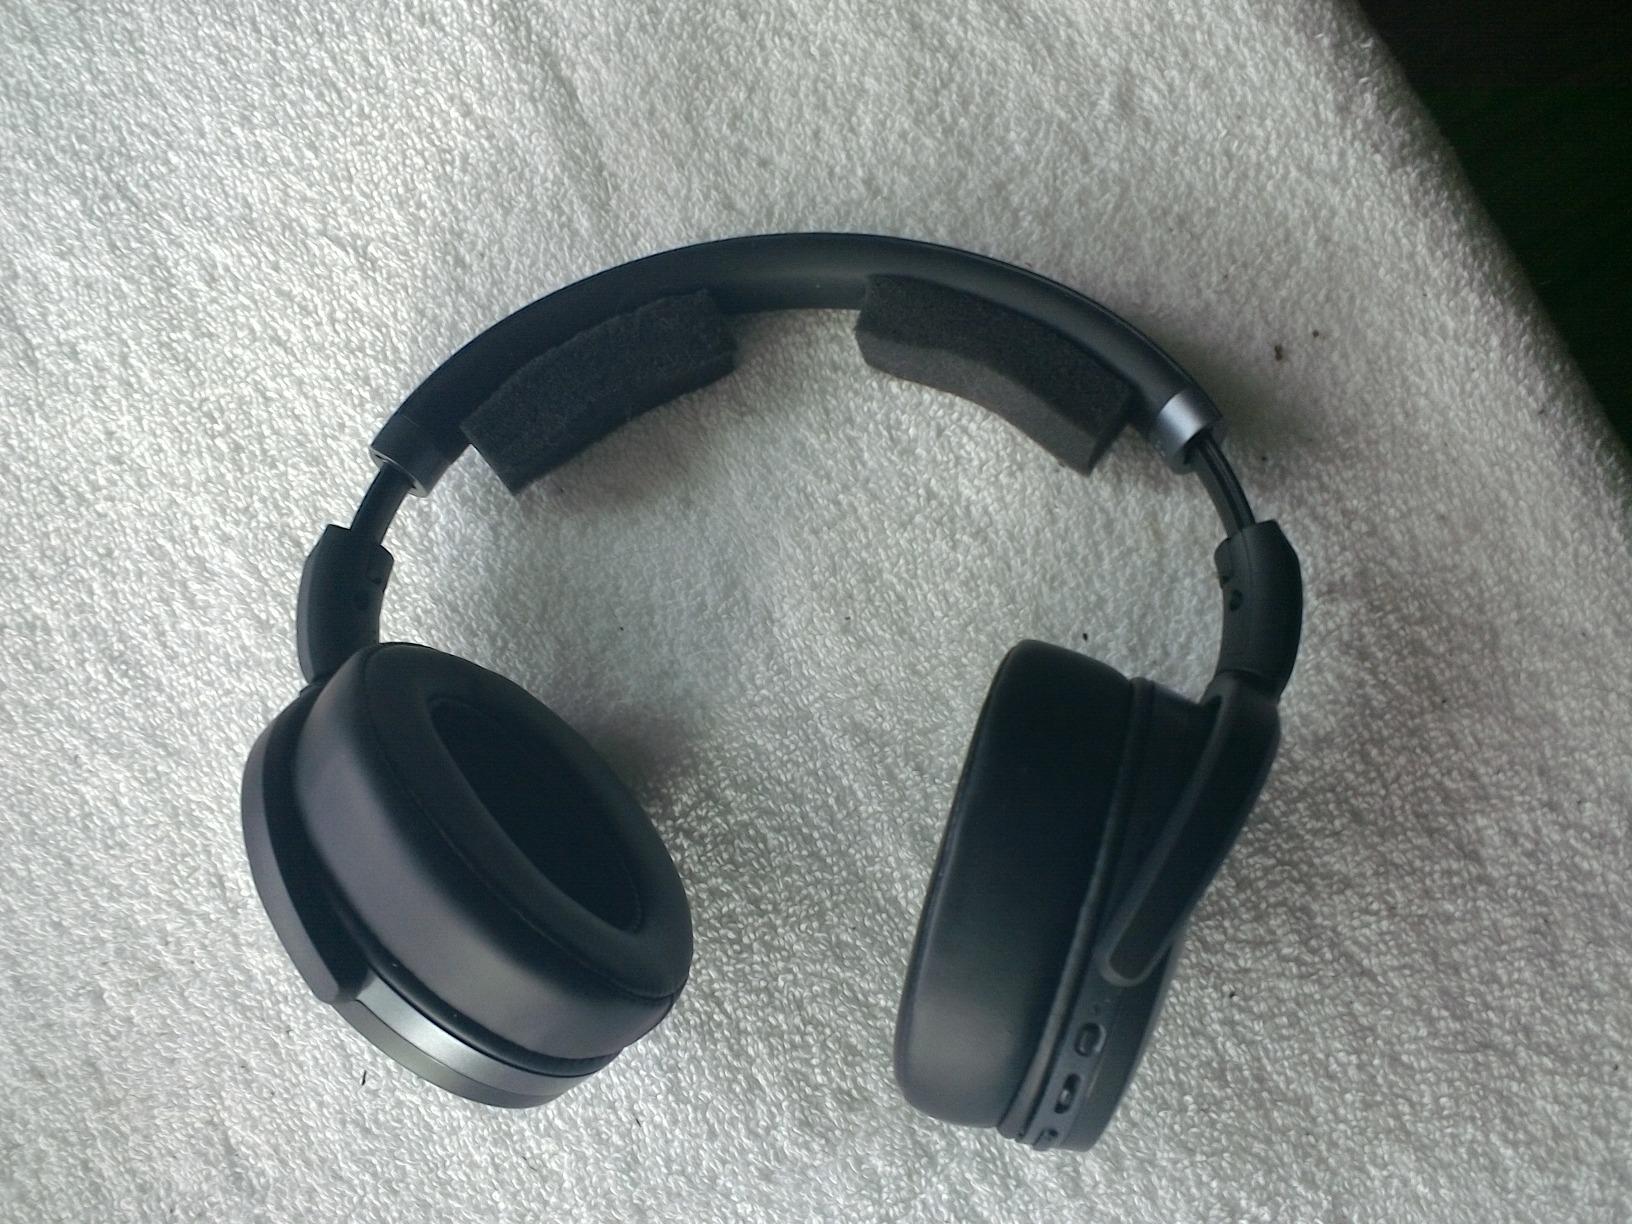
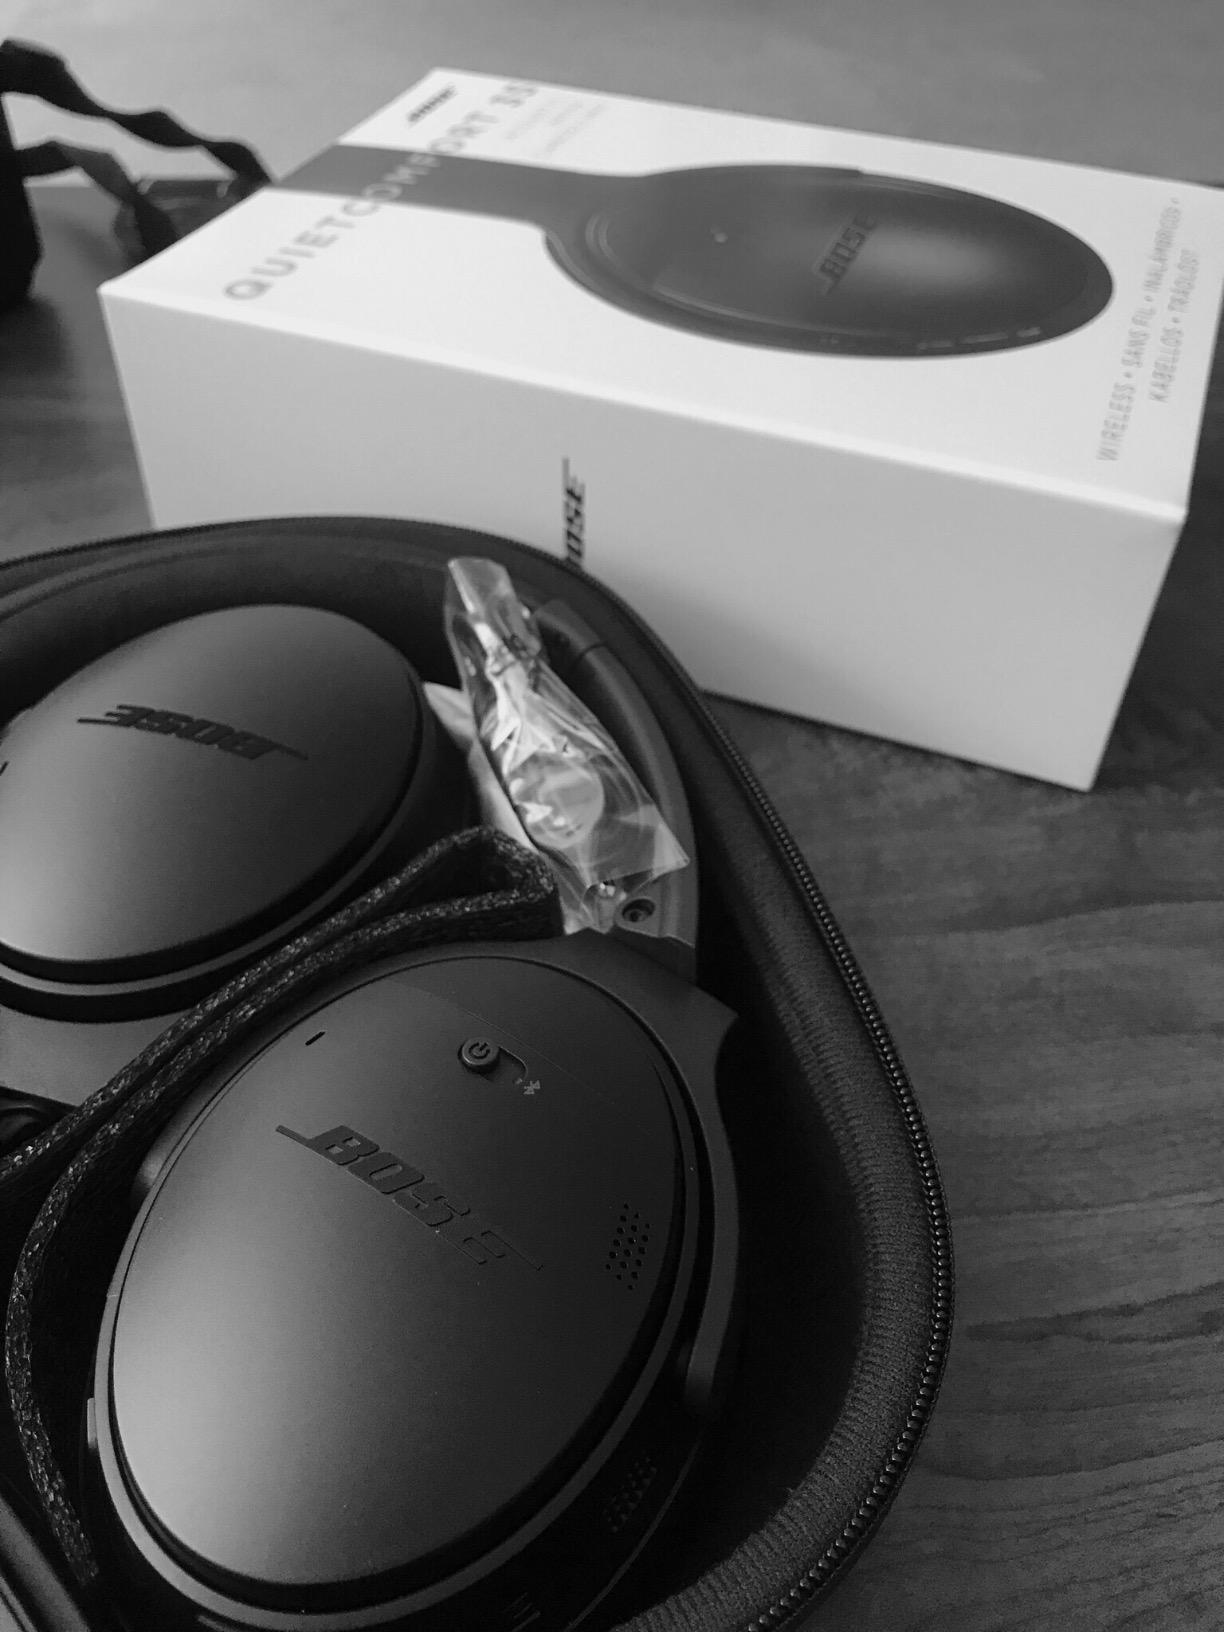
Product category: headphones
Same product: no